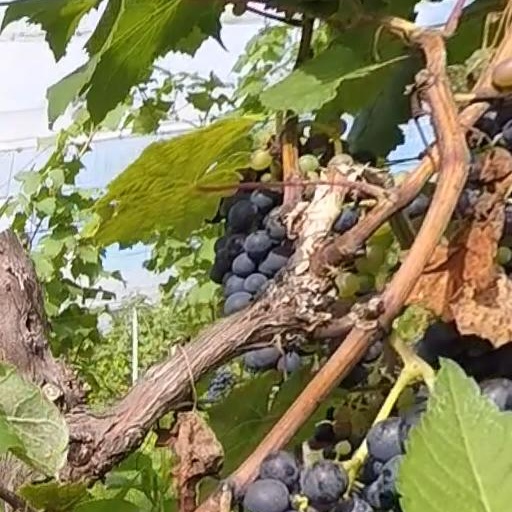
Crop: grape